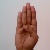
The image shows a hand gesture representing the letter 'B' in Indian Sign Language.